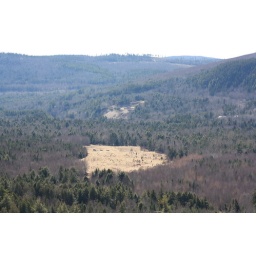
Small yellow field in the valley